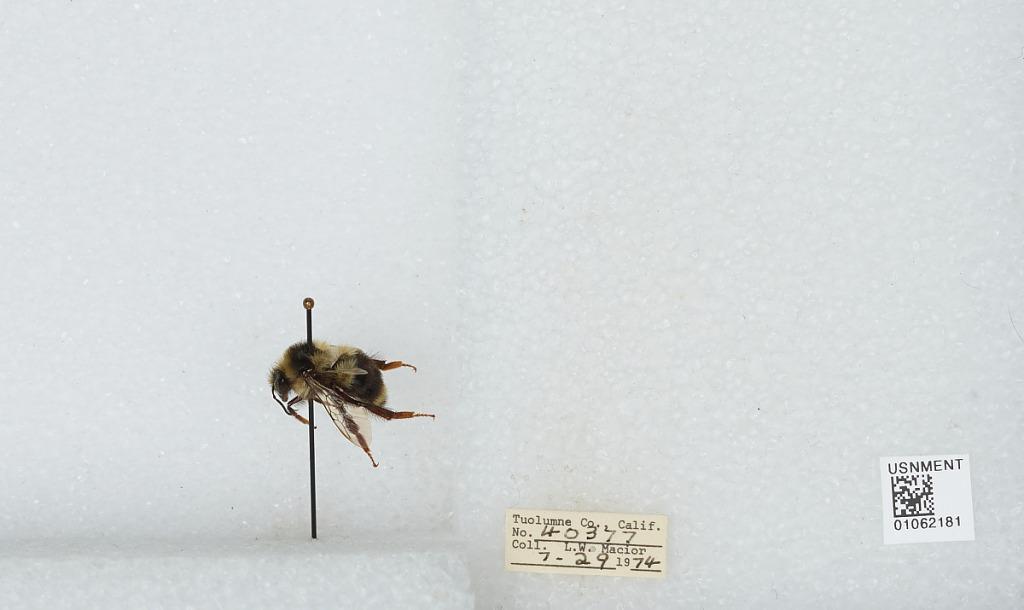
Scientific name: Bombus bifarius nearcticus
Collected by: L. Macior
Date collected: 1974-7-29
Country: United States
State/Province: California
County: Tuolumne
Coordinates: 38.02, -119.93